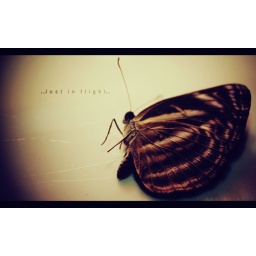
Somehow... it feels like I'm flying in circles... (No butterfly was harmed in the making of this photo, it died naturally)